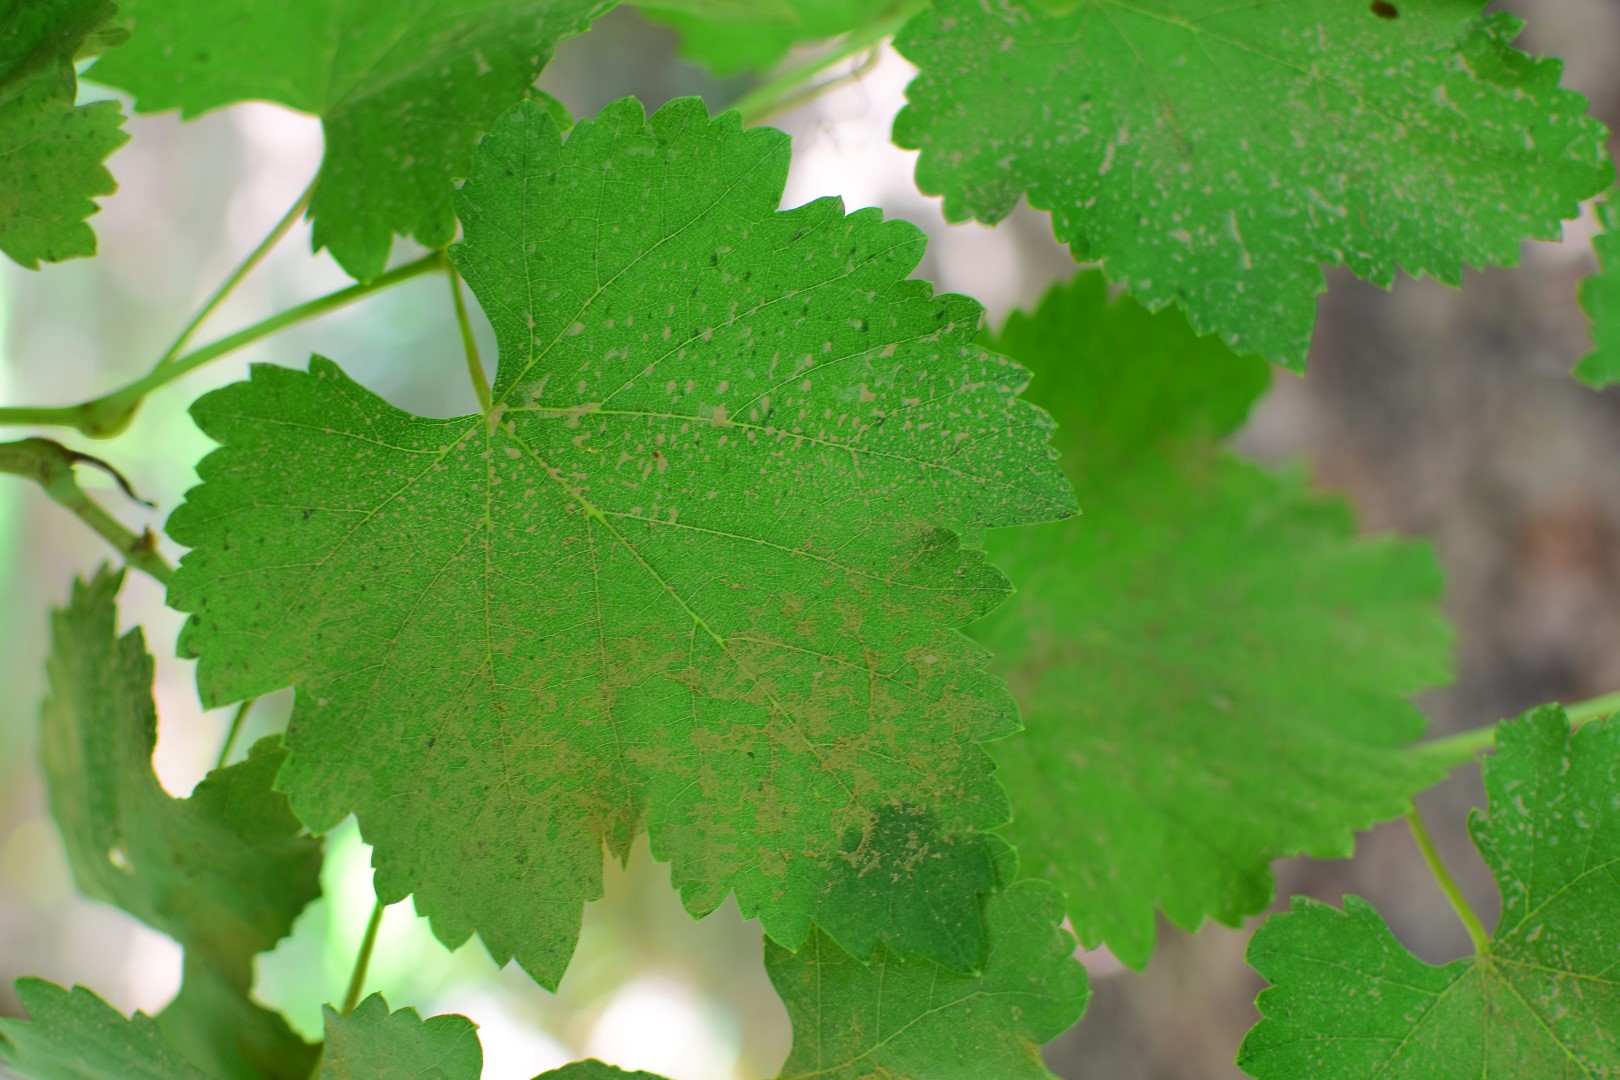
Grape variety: Frinsi